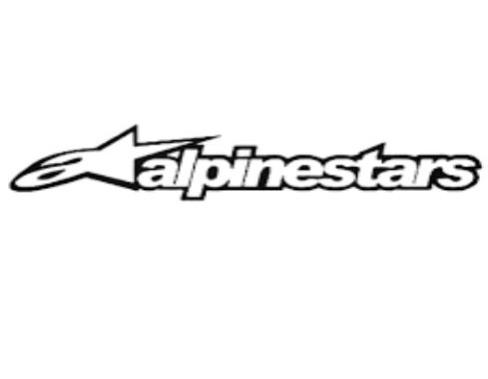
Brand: alpinestars-1
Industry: Clothes